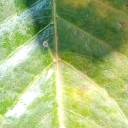
Label: Cerscospora